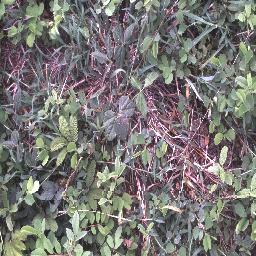
Label: negative